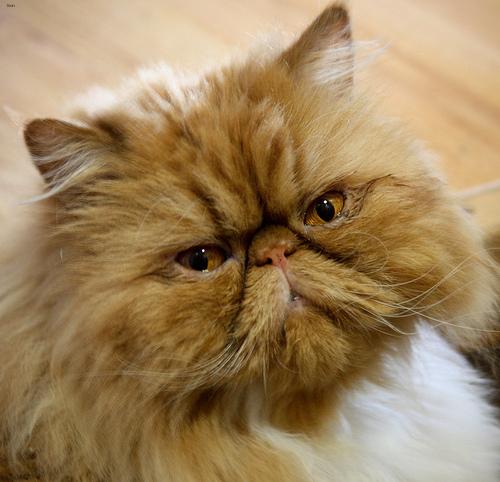
Breed: Persian